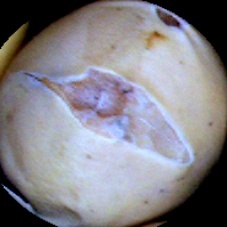
Label: Broken